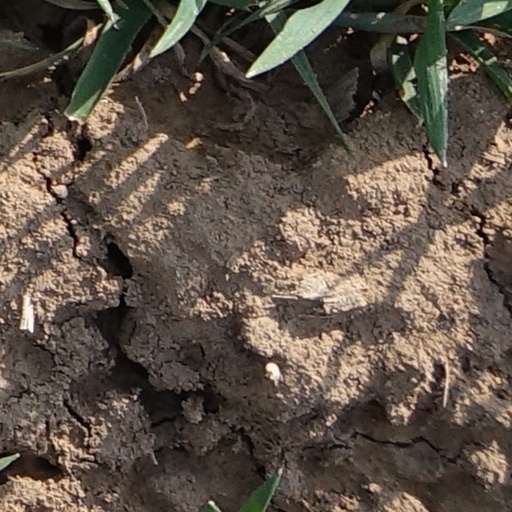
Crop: wheat